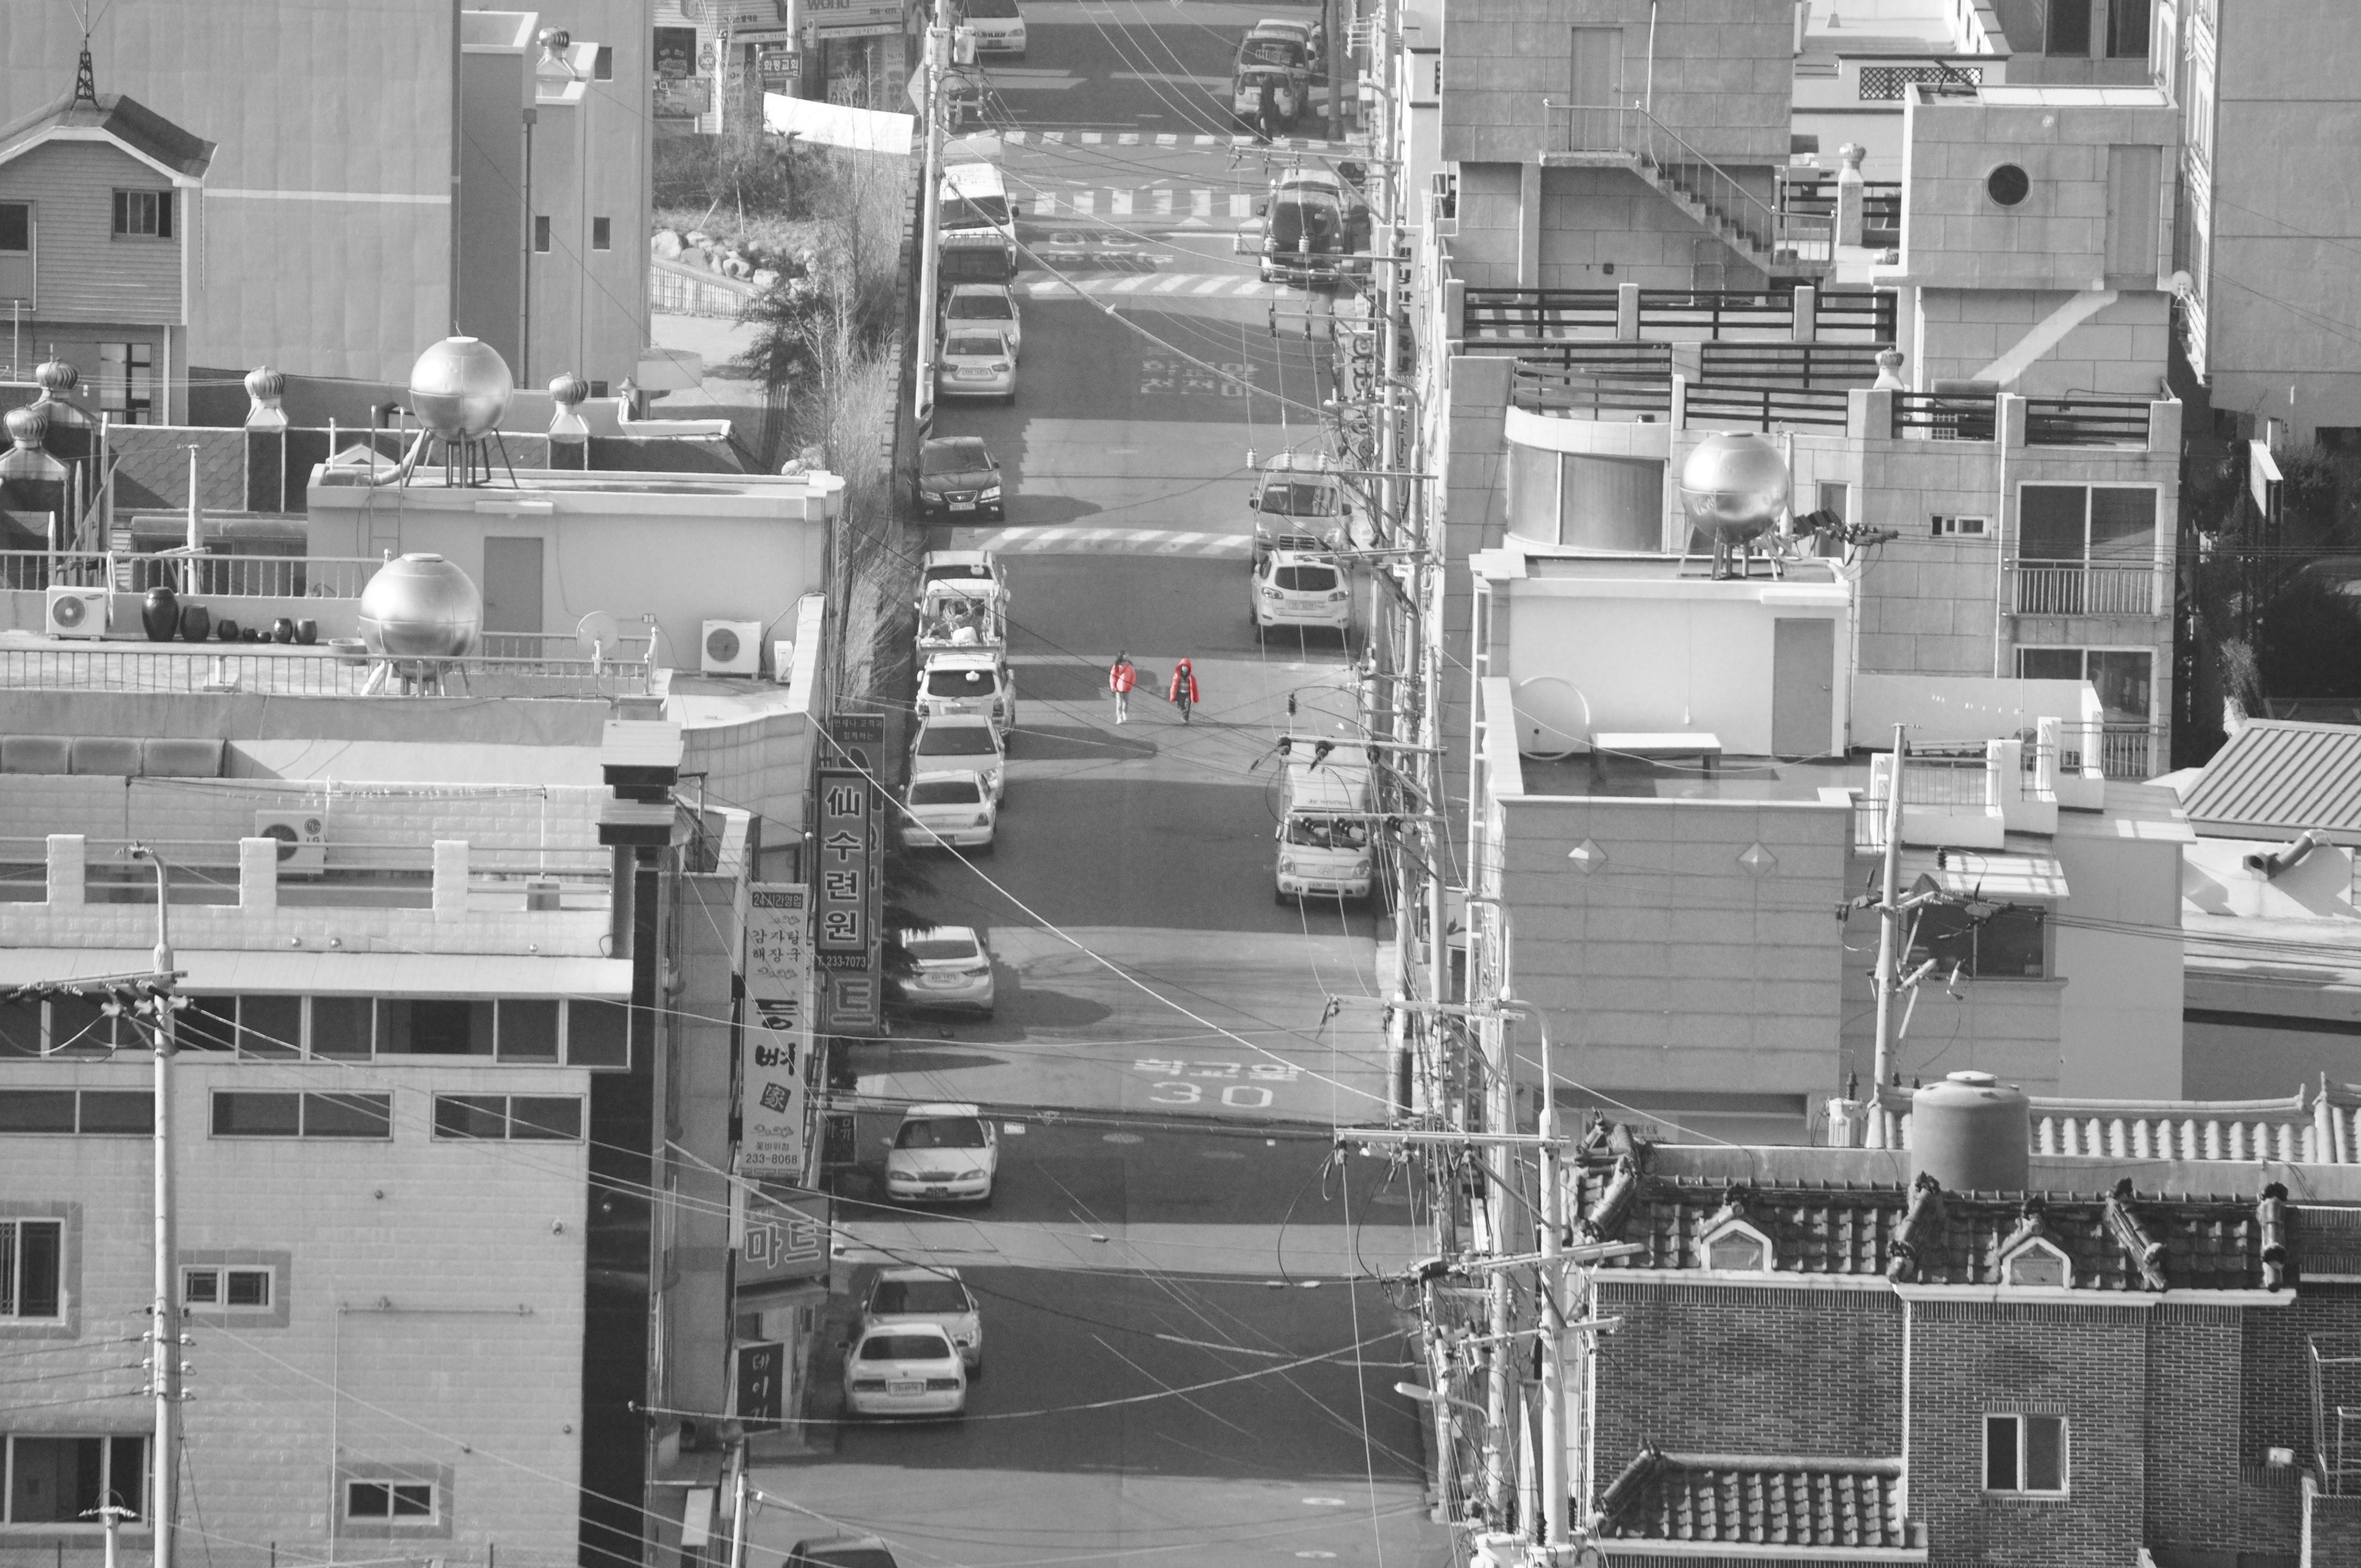
black and white, street, vehicle, factory, industry, electricity, monochrome, drawing, urban area, monochrome photography, residential area